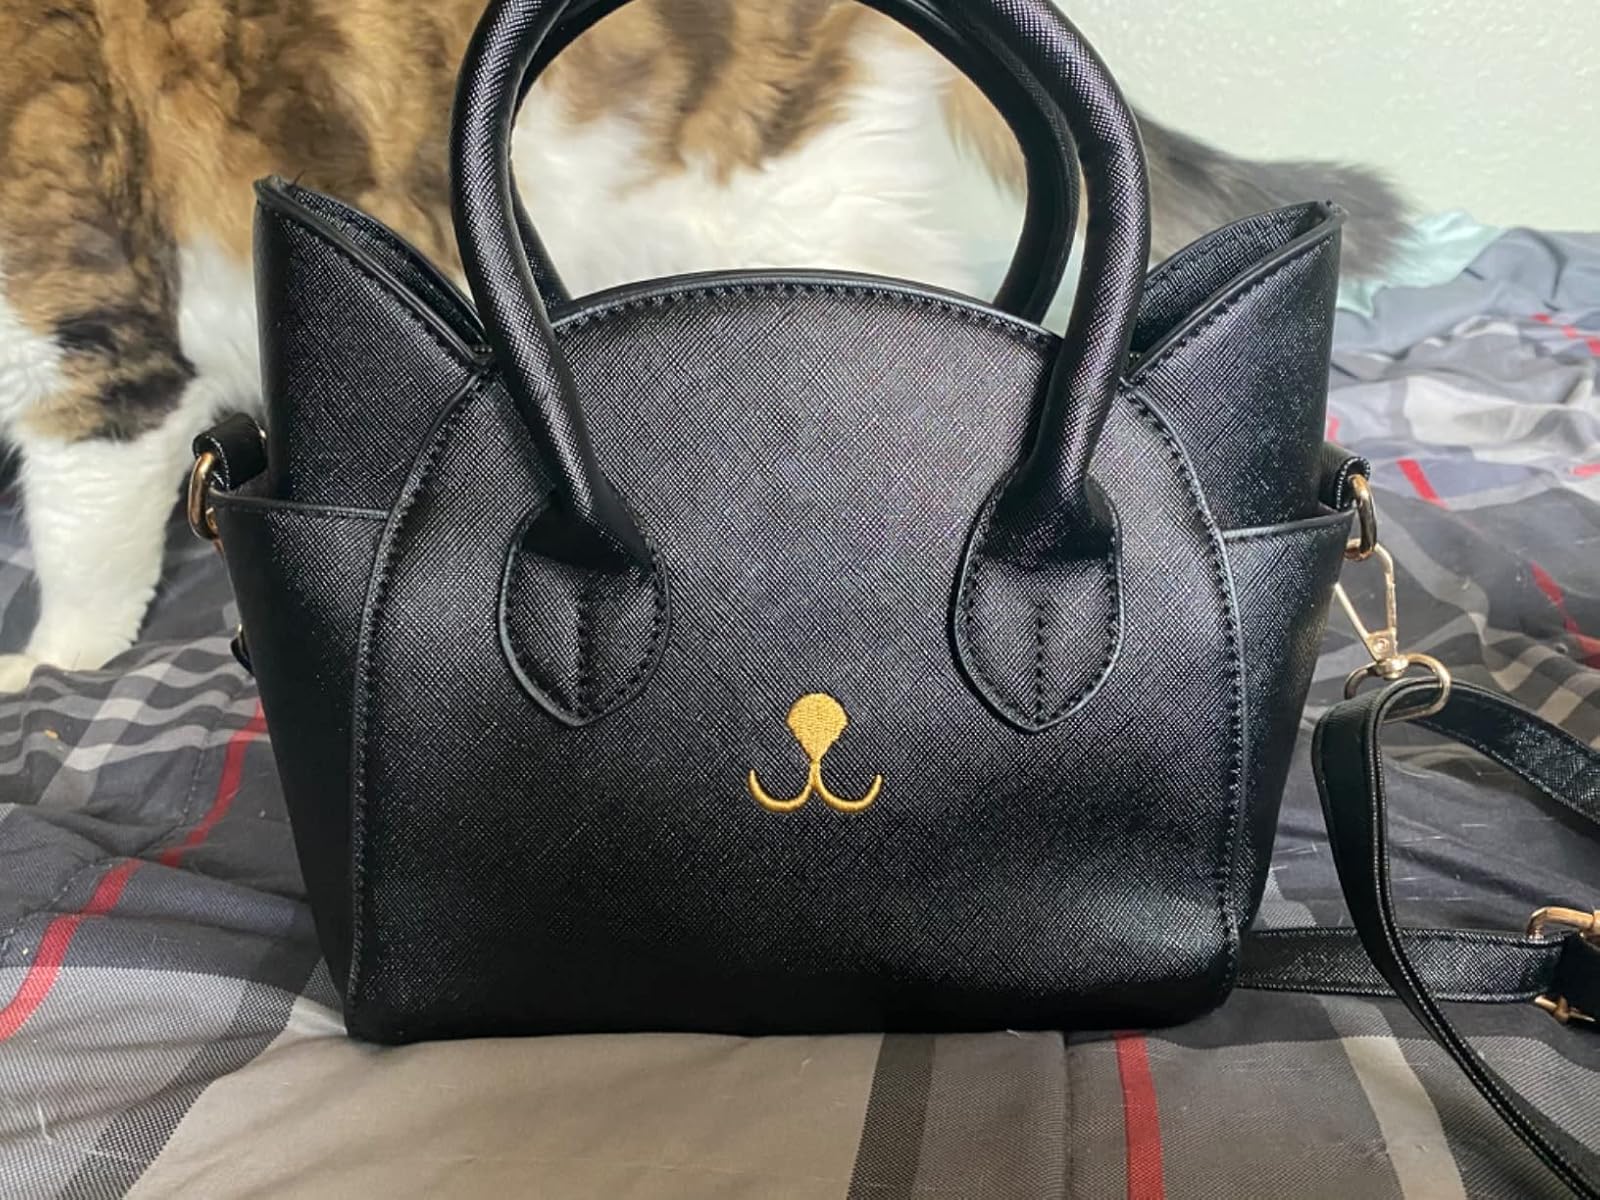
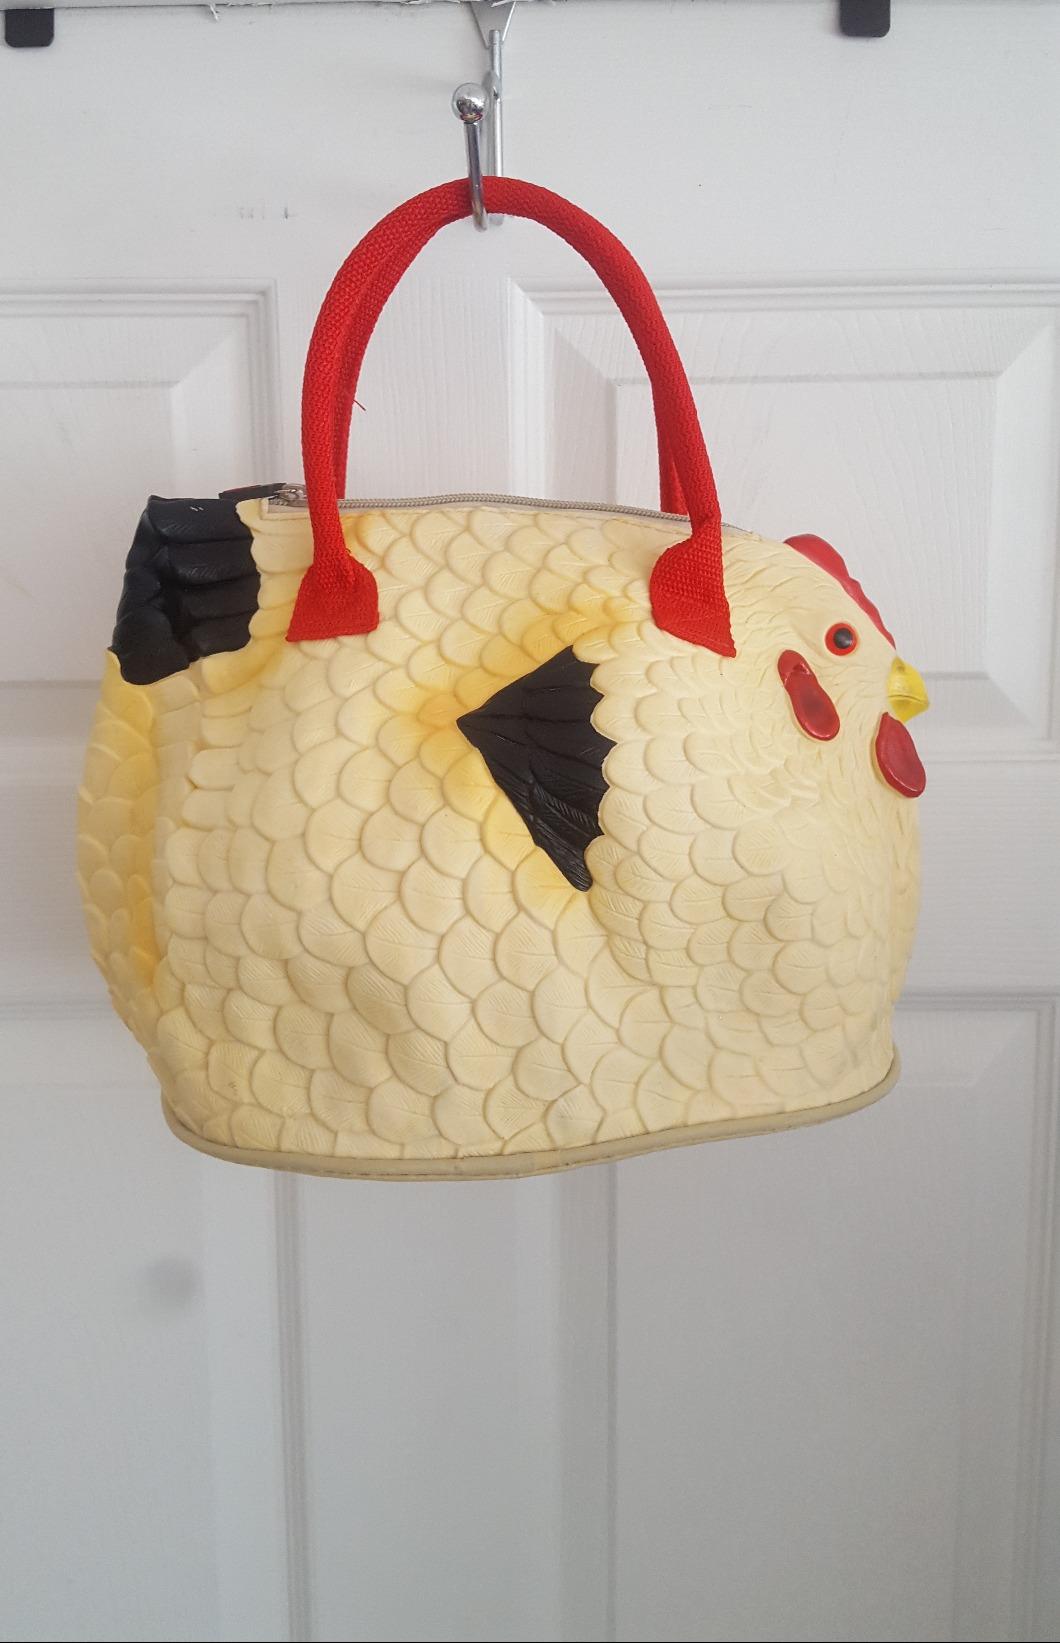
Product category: accessories_handbag
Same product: no